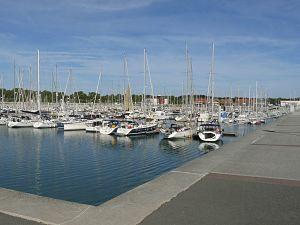
Port-Médoc, Le Verdon, Gironde, France